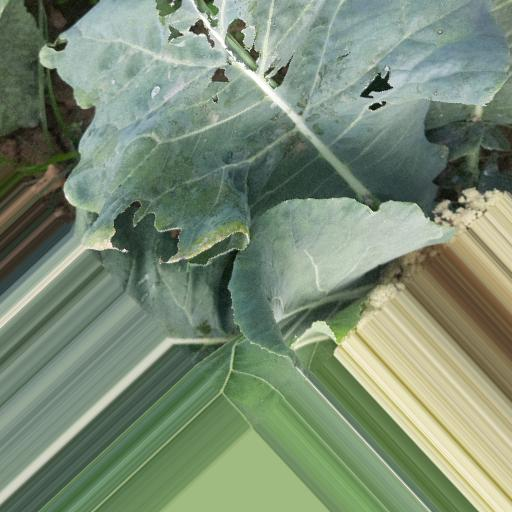
Label: Black Rot